Second Corps, Army of Northern Virginia

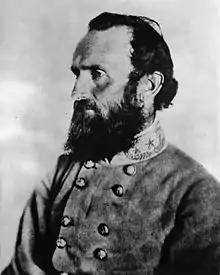
Lt. Gen. T. J. "Stonewall" Jackson.

General Jackson commanded what became the Second Corps from the end of the Seven Days Campaign on July 13, 1862, until his death after the Battle of Chancellorsville in May 1863. Jackson's official promotion to lieutenant general was made on October 10, 1862, and "Jackson's Corps" began going by the title Second Corps about 6 November. Jackson simultaneously commanded the "Valley District" of the Department of Northern Virginia, and operated his corps near Winchester, Virginia, guarding the lower Shenandoah Valley when not fully needed by Lee to be close at hand to the main army. Jackson commanded the corps at the Battle of Fredericksburg and in the subsequent series of engagements along the Rappahannock River. The corps' finest moment came during the Battle of Chancellorsville when Jackson led the famous enveloping left flank attack that routed much of Maj. Gen. Joseph Hooker's Federal Army of the Potomac. However, the subsequent loss of Jackson was devastating to Lee and the Army of Northern Virginia, and is considered to be a turning point for Lee's ability to command the army without occasionally needing to personally see to the details of corps command.